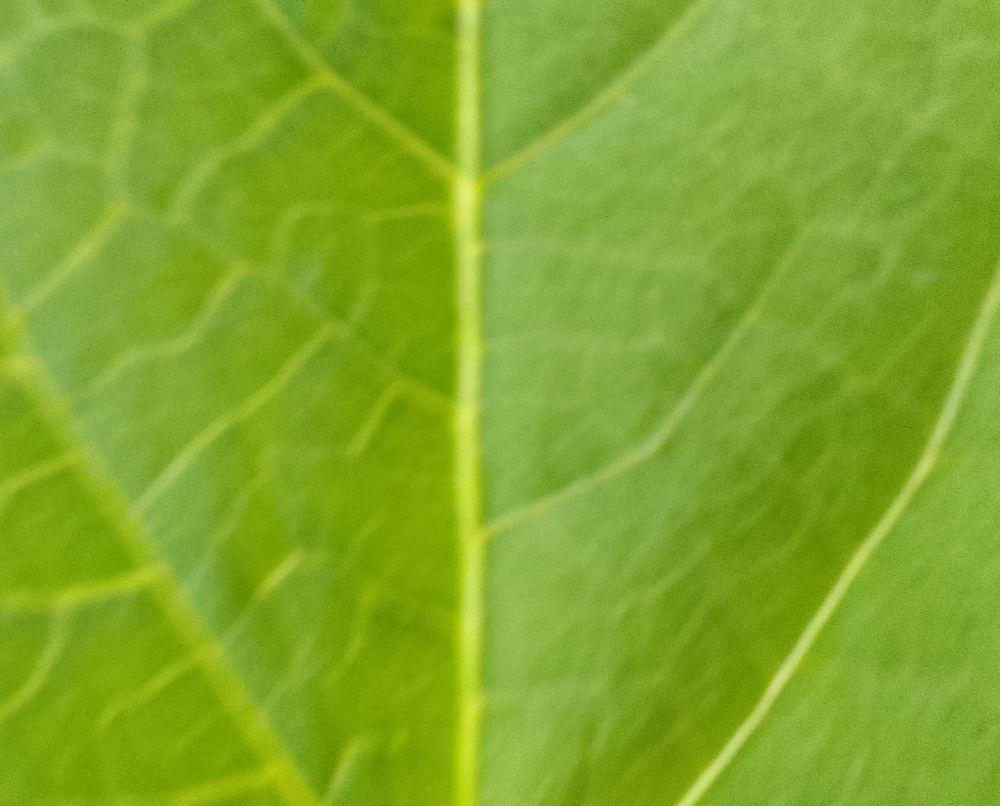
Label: healthy